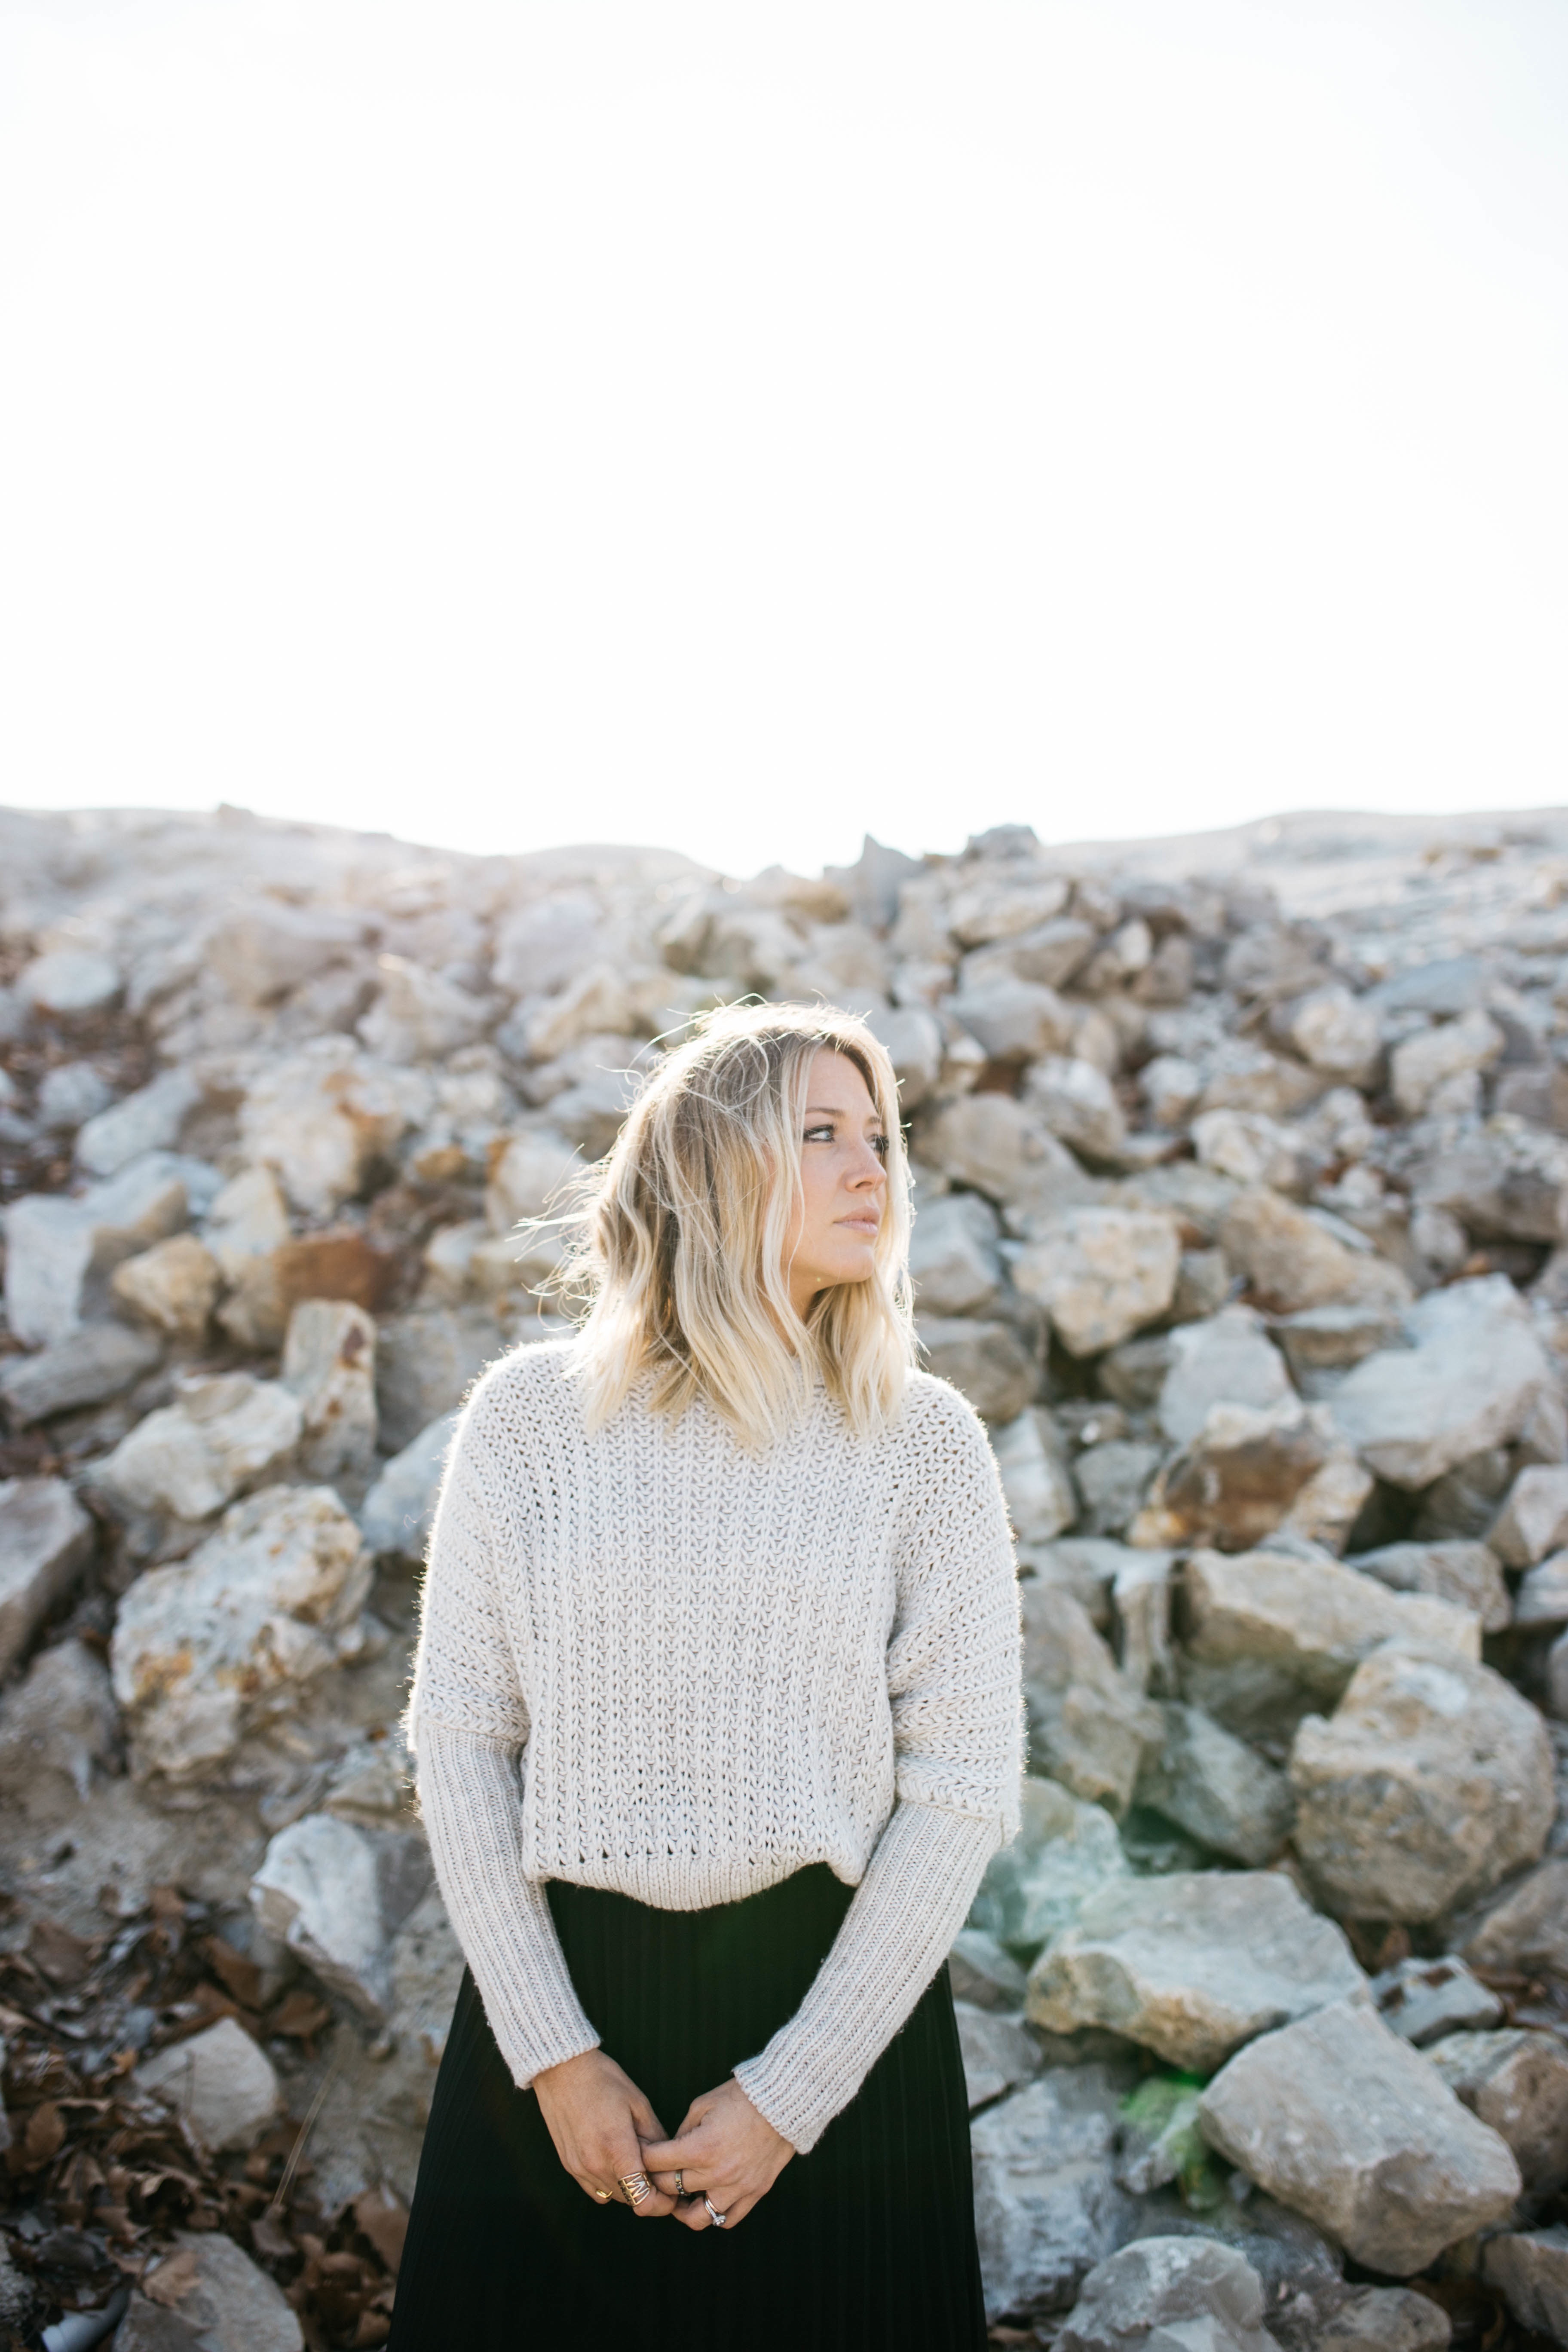
woman, fur, spring, fashion, clothing, material, textile, rocks, outdoors, dress, seasonal, young woman, photo shoot, nature landscape